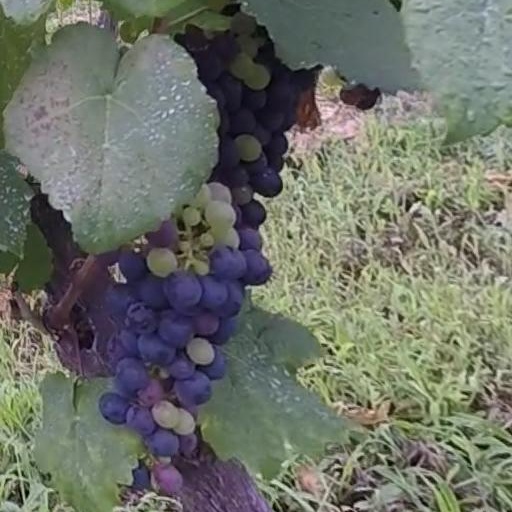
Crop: grape